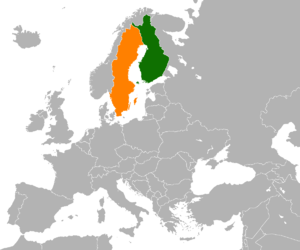
Les relations entre la Finlande et la Suède sont des relations internationales s'exerçant au sein de l'Union européenne entre deux États membres de l'Union par ailleurs frontaliers, la République de Finlande et le Royaume de Suède. Elles sont structurées par deux ambassades, l'ambassade de Finlande en Suède et l'ambassade de Suède en Finlande.